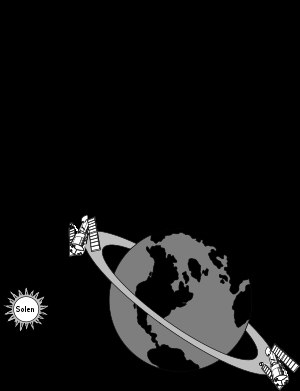
Hubble Deep Field / Valg af observationsområde
HDF ligger i den nordlige zone af Hubbles vedvarende observationsområde, som det fremgår af dette diagram.
Hubble Deep Field er betegnelsen for et lille område af universet, af hvilket der er skabt et billede på grundlag af en række enestående observationer ved hjælp af Hubble-rumteleskopet. Området er beliggende i stjernebilledet Store Bjørn og fremtræder mørkt og upåfaldende på himlen. Det dækker et meget lille areal på kun 15 bueminutter i tværsnit, hvilket svarer til vinkelstørrelsen af en tennisbold, set på en afstand af 100 m. Billedet af området blev sammensat af 342 selvstændige optagelser, taget med rumteleskopets Wide Field and Planetary Camera 2 i løbet af de ti på hinanden følgende dage mellem 18. og 28. december 1995.